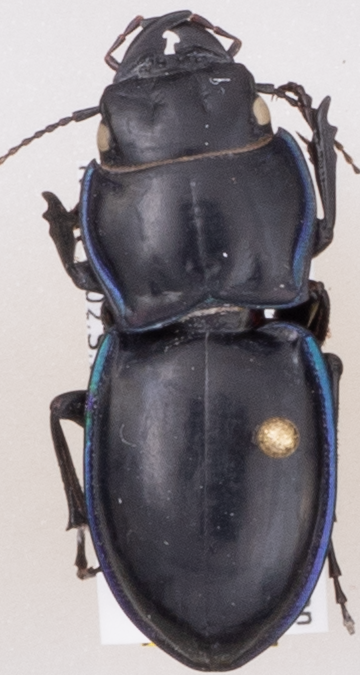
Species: Pasimachus elongatus
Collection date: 2022-06-14
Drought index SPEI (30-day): -0.17
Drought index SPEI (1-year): -0.17
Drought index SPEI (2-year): -1.45